81st Infantry Division (United States)

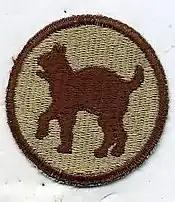
Desert version of the 81st "Wildcat" SSI

Bailey's initiative quickly spread among the A.E.F. On 18 October 1918, the commander of the First Army distributed an order from General Pershing that directed each division commander to submit a sleeve insignia design for review and approval. On 19 October, the 81st Division requested confirmation of their existing wildcat design, and received approval from the GHQ on the same day – thus confirming the 81st Division Wildcat patch as the first divisional patch of the Army. In 1922 the War Department approved the final version of the Wildcat patch, a black cat on an olive drab disc within a black circle, a design which has remained the same ever since – with one minor variation. When worn on the Desert Combat Uniform, the patch was tan and brown. In contrast to other Army organizations which displayed a colored patch on the old green dress uniform and a "subdued" patch for the field uniform, the 81st's wildcat insignia was the same regardless of uniform type. In 1967, a memo from the Adjutant General of the Army authorized the wearing of the 81st Infantry Division's patch by the 81st Army Reserve Command (ARCOM) of the United States Army Reserve. This authorization is extended today to the 81st Readiness Division (RD) currently located at Fort Jackson, South Carolina.